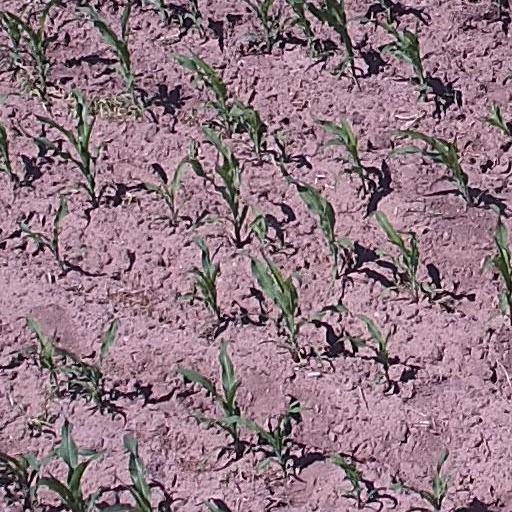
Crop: maize; corn